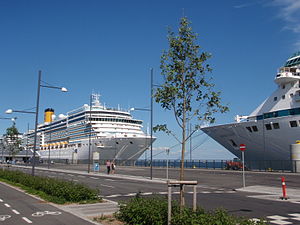
Krydstogtskibe i København 2014
Fra højre mod venstre: Legend of the Seas, Costa Luminosa og MSC Poesia ved Oceankaj (juni 2014).
Krydstogtskibe i København 2014 er en oversigt over de krydstogtskibe, der lagde til kaj i Københavns Havn i krydstogtsæsonen 2014, der startede den 7. april og sluttede den 17. oktober. Jule-anløbene omfattede to anløb hhv. den 14. og 23. december. Oversigten er baseret på den liste, som er offentliggjort på Copenhagen Malmö Ports hjemmeside.